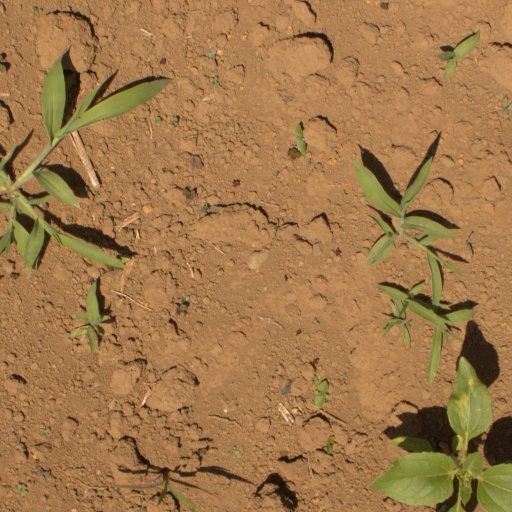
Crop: Jerusalem artichoke